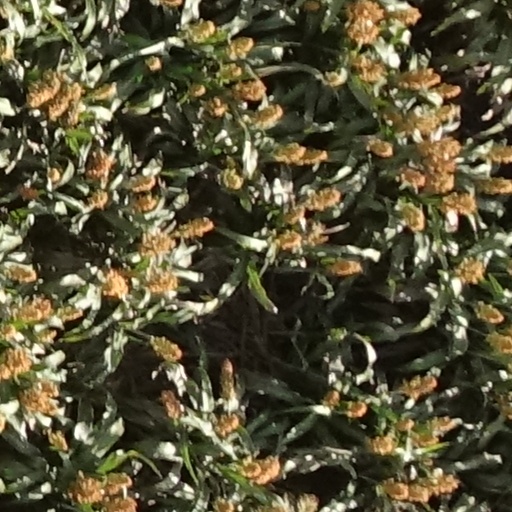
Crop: sorghum